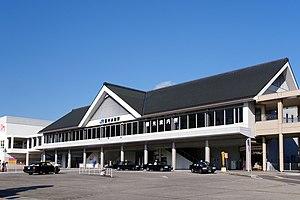
La gare de Banshū-Akō est une gare ferroviaire localisée dans la ville d'Akō, dans la préfecture de Hyōgo au Japon. La gare est exploitée par la compagnie JR West, sur la ligne Akō. Pour la différencier d'une autre gare se trouvant dans la préfecture de Nagano et qui à l'époque s’écrivait pareil en kanji, le nom de l'ancienne province de Harima, connu également sous le nom de Banshū a été rajouté au nom de la gare devenant Banshū-Akō.